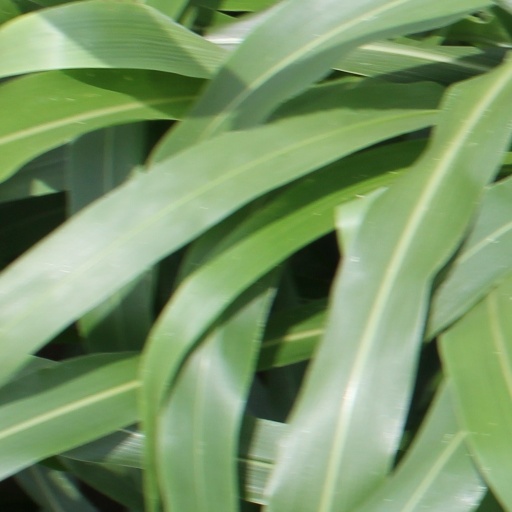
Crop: sorghum